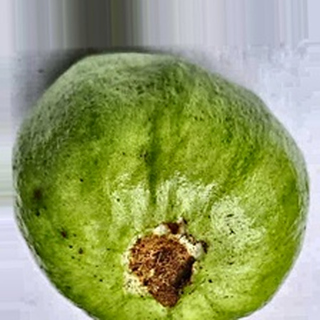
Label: guava_fruit_fly